Keith Brymer Jones

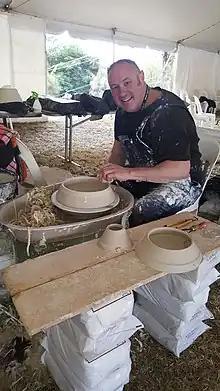
Brymer Jones on a wheel at Clay Gulgong 2016, Gulgong, New South Wales

Keith Brymer Jones (born 3 June 1965) is a British potter and ceramic designer who produces homeware with retro lettering and punk motifs. He is an expert judge on Channel 4 television programme "The Great Pottery Throw Down."